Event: Nepal Earthquake
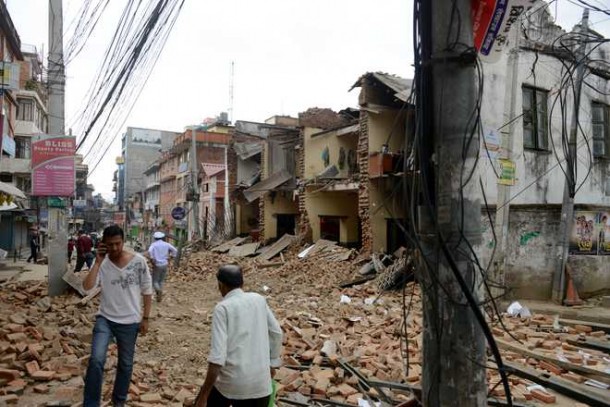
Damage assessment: damage